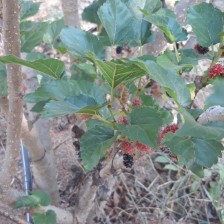
Variety: ChiangMai60